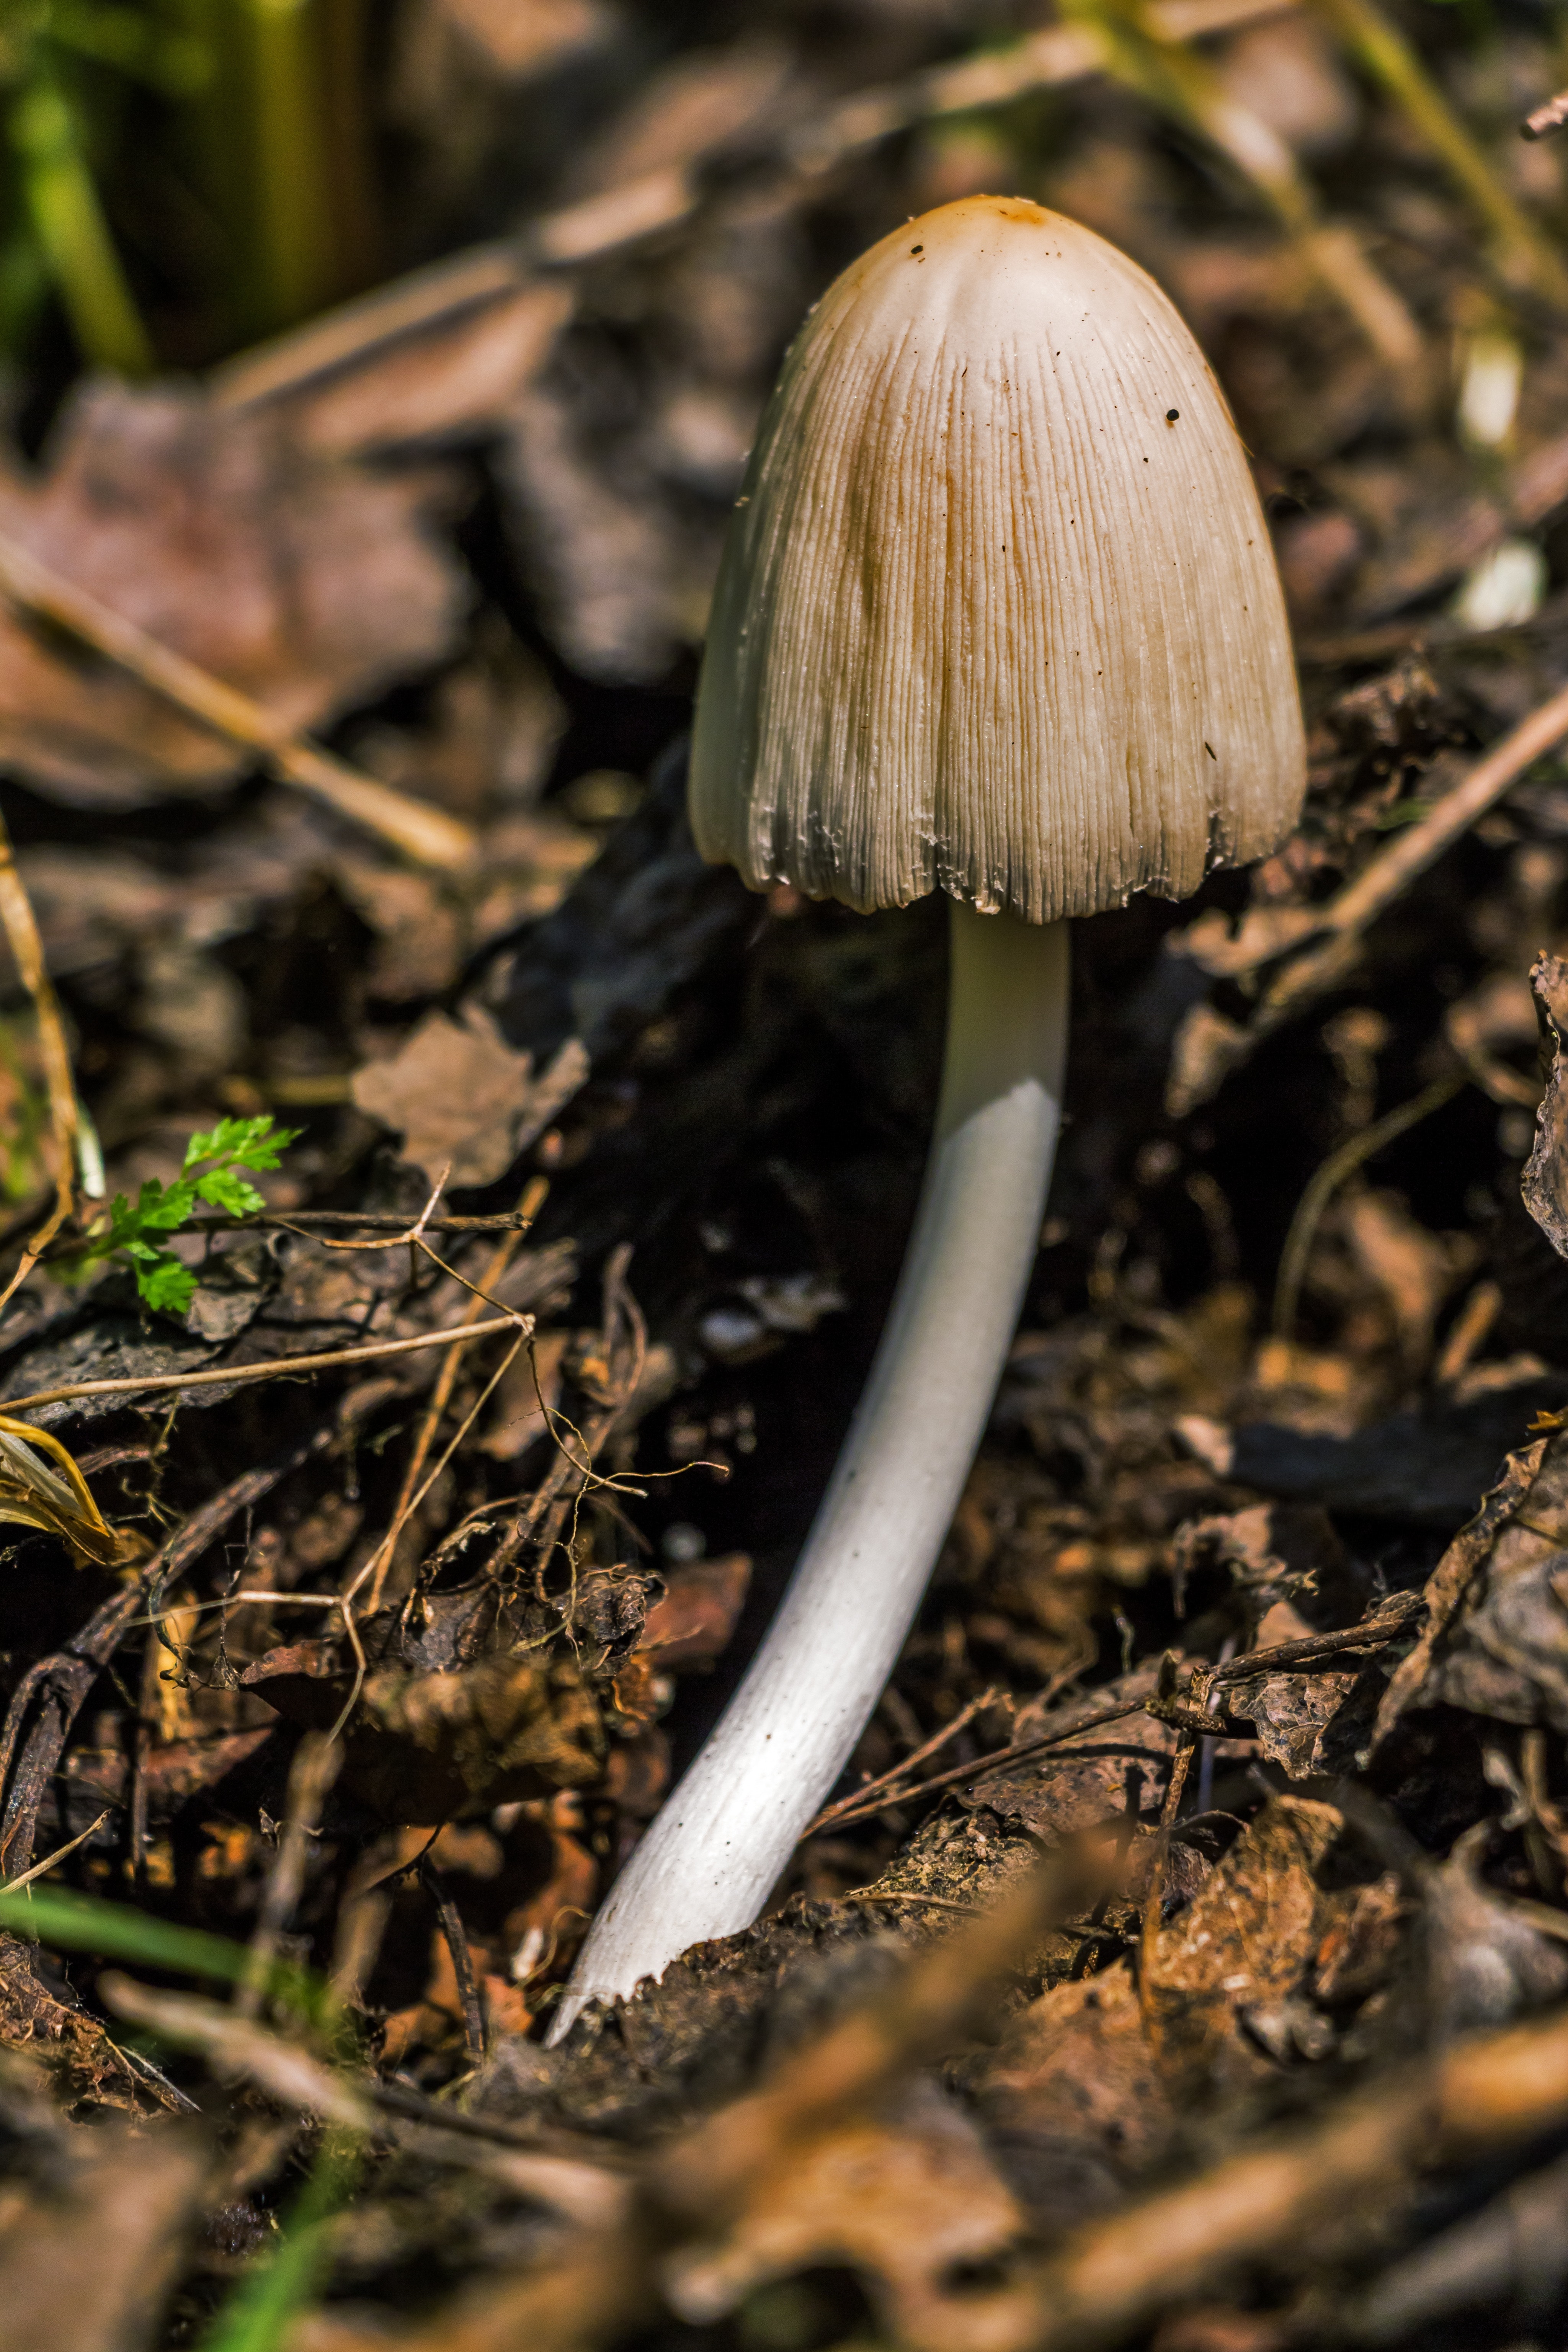
mushroom, fungus, agaricaceae, agaricomycetes, natural landscape, botany, close up, soil, edible mushroom, organism, terrestrial plant, wildlife, plant, adaptation, russula integra, photography, medicinal mushroom, plant stem, fawn, woodland, forest